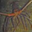
Label: lobster